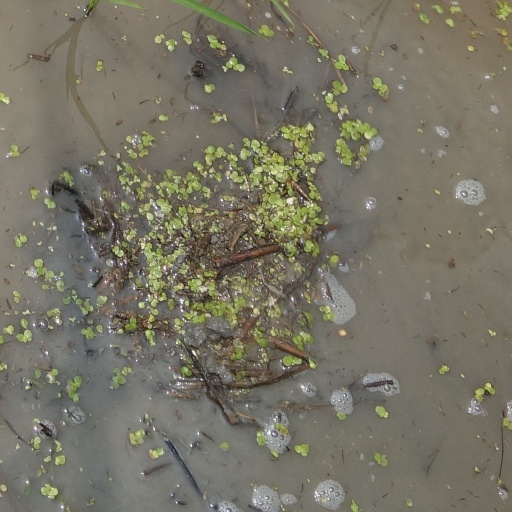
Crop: rice